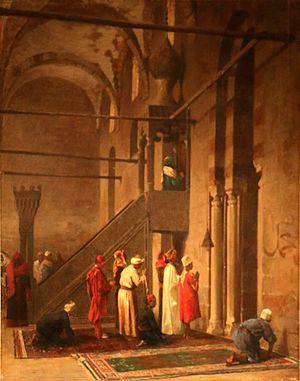
Louis Claude Mouchot, né à Paris le 25 août 1830 et mort le 9 mai 1891 à Saint-Maurice, est un artiste peintre français.